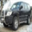
Label: automobile